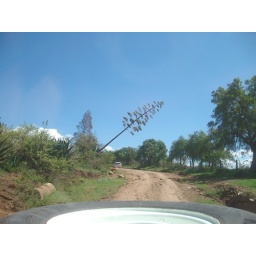
a tree leaning over the road. Notice the small car racing ahead of us on the dirt road!